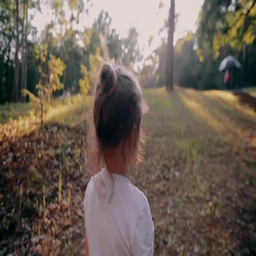
a cheerful little girl running up on a hill in the nature on a sunny summer day .